Barony Rosendal

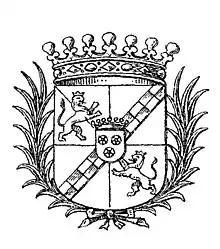
Coat of arms of Rosenkrantz of Rosendal.

A member of the Hoff family in the Bohemian nobility was naturalized as a Danish-Norwegian nobleman in 1778. One Major Hans Wentzel Hoff (1636-1713), emigrated to Denmark in 1659. His son, Lieutenant Colonel Christian Hoff (1690-1746), married Maria Margrethe Londemann of Rosencrone (1711–62), daughter of the titular bishop Edvard Londemann of Rosencrone (1680-1749), who had founded the "fideikommiss" of Rosendal. Christian Hoff was the grandfather of Major Christian Henrik Hoff (1768-1837) who inherited the barony of Rosendal, and in 1813 was created a Baron with the title of Hoff Rosencrone. His children were baroness Edvardine Reinholdine Hoff Rosenkrone (1820-1901), who married Hans Christian Weis (1811–82); Marcus Gerhard Hoff Rosenkrone of Rosendal (1823–96); and Hermann Reinhold Hoff Rosenkrone of Rosendal (1829-1900). The two brothers were not Norwegian barons, since they were born after 1821, but were still Danish barons.